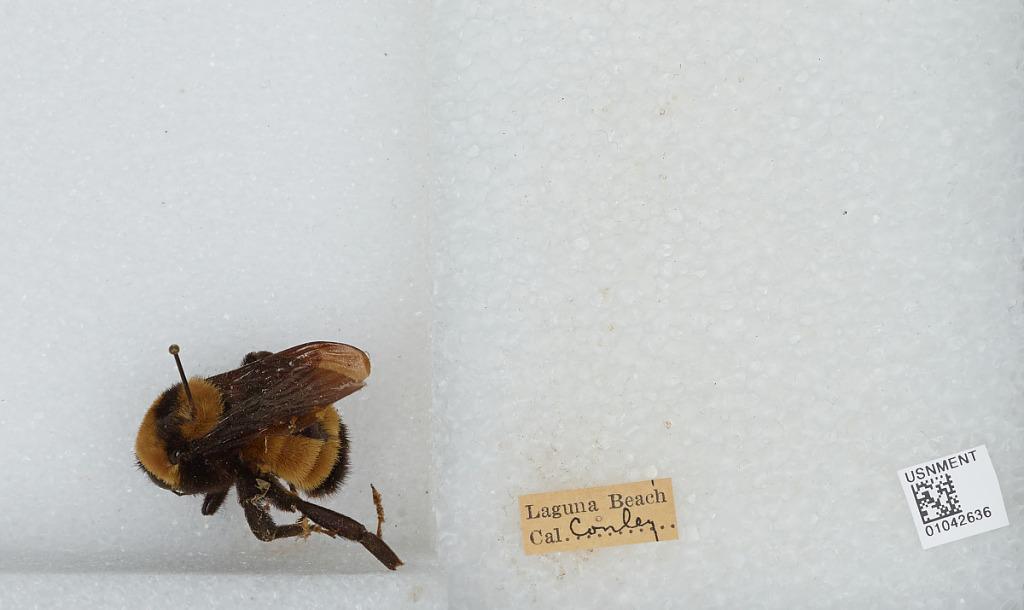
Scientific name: Bombus sp.
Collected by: Conley
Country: United States
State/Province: California
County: Orange
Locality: Laguna Beach
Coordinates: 33.5314, -117.769